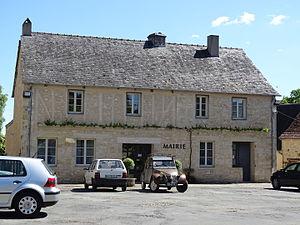
Mairie de Saint-Robert (Corrèze)
Saint-Robert est une commune française située dans le département de la Corrèze, en région Nouvelle-Aquitaine.